Akhaura–Laksam–Chittagong line

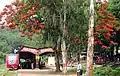
Chittagong University Railway Station

There are some intercity train and Mail/Express train departure from Akhaura to different city. Such as Bijoy Express, Mohanagar Express, Paharika Express, Turna, Udayan Express and Upakul Express.